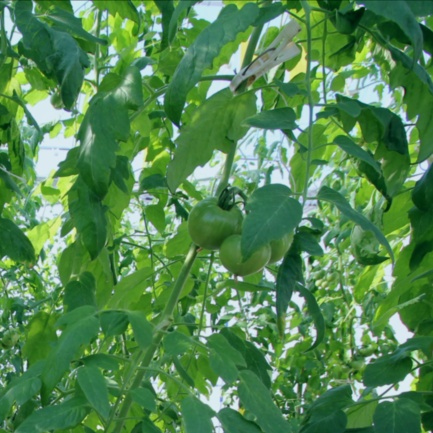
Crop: tomato